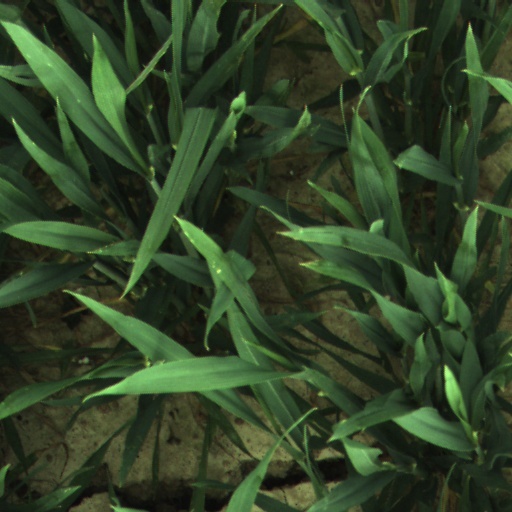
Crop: wheat